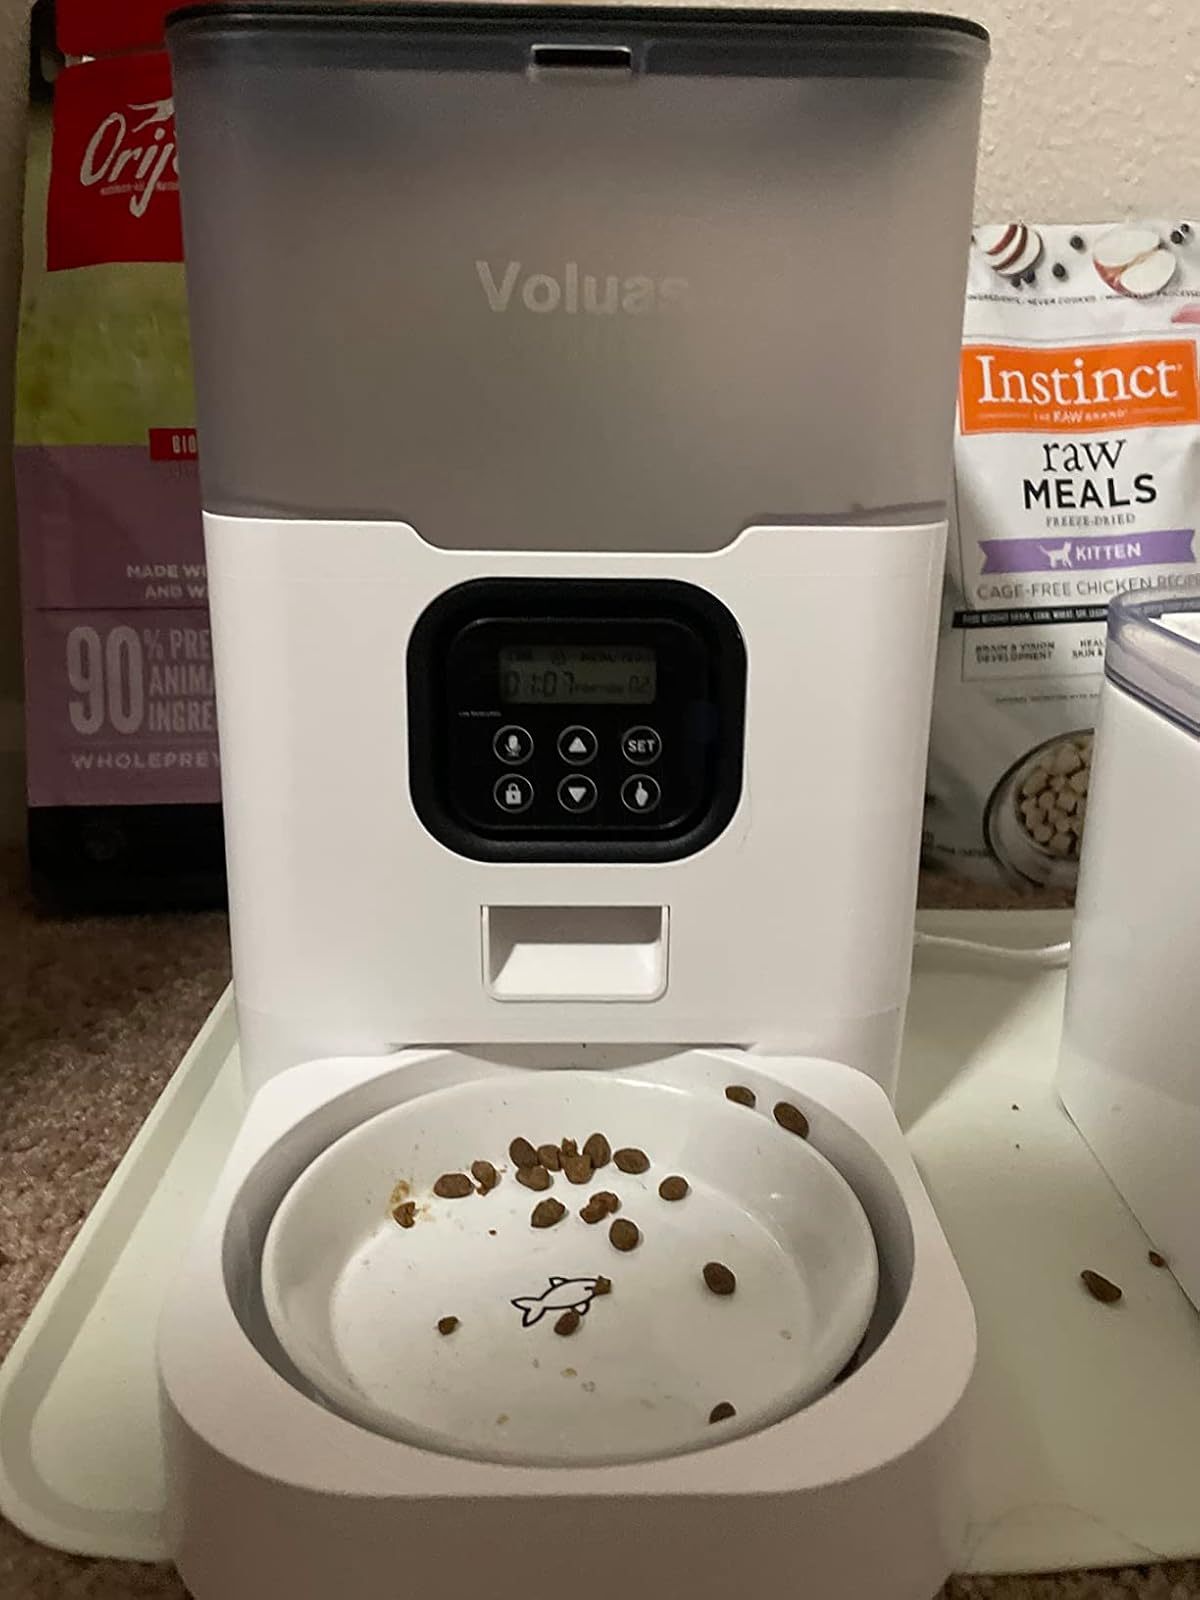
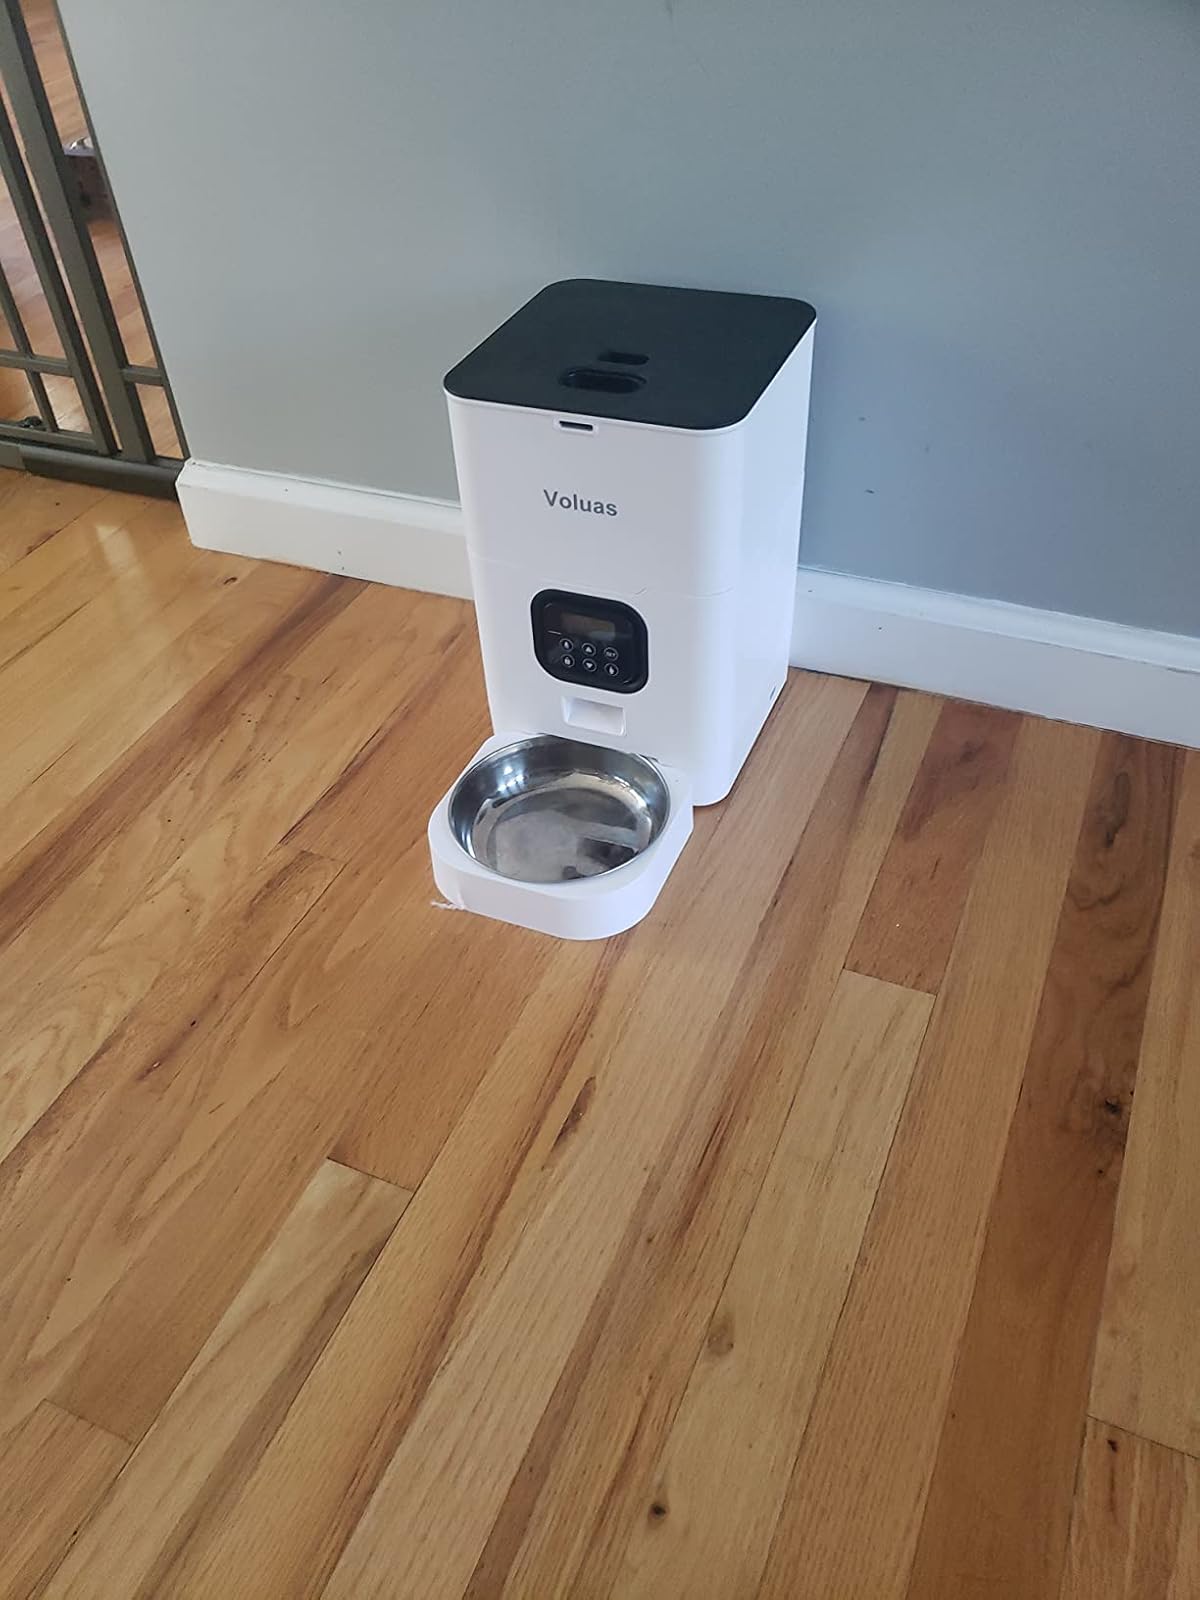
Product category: items_feeder
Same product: no